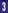
Number: 3